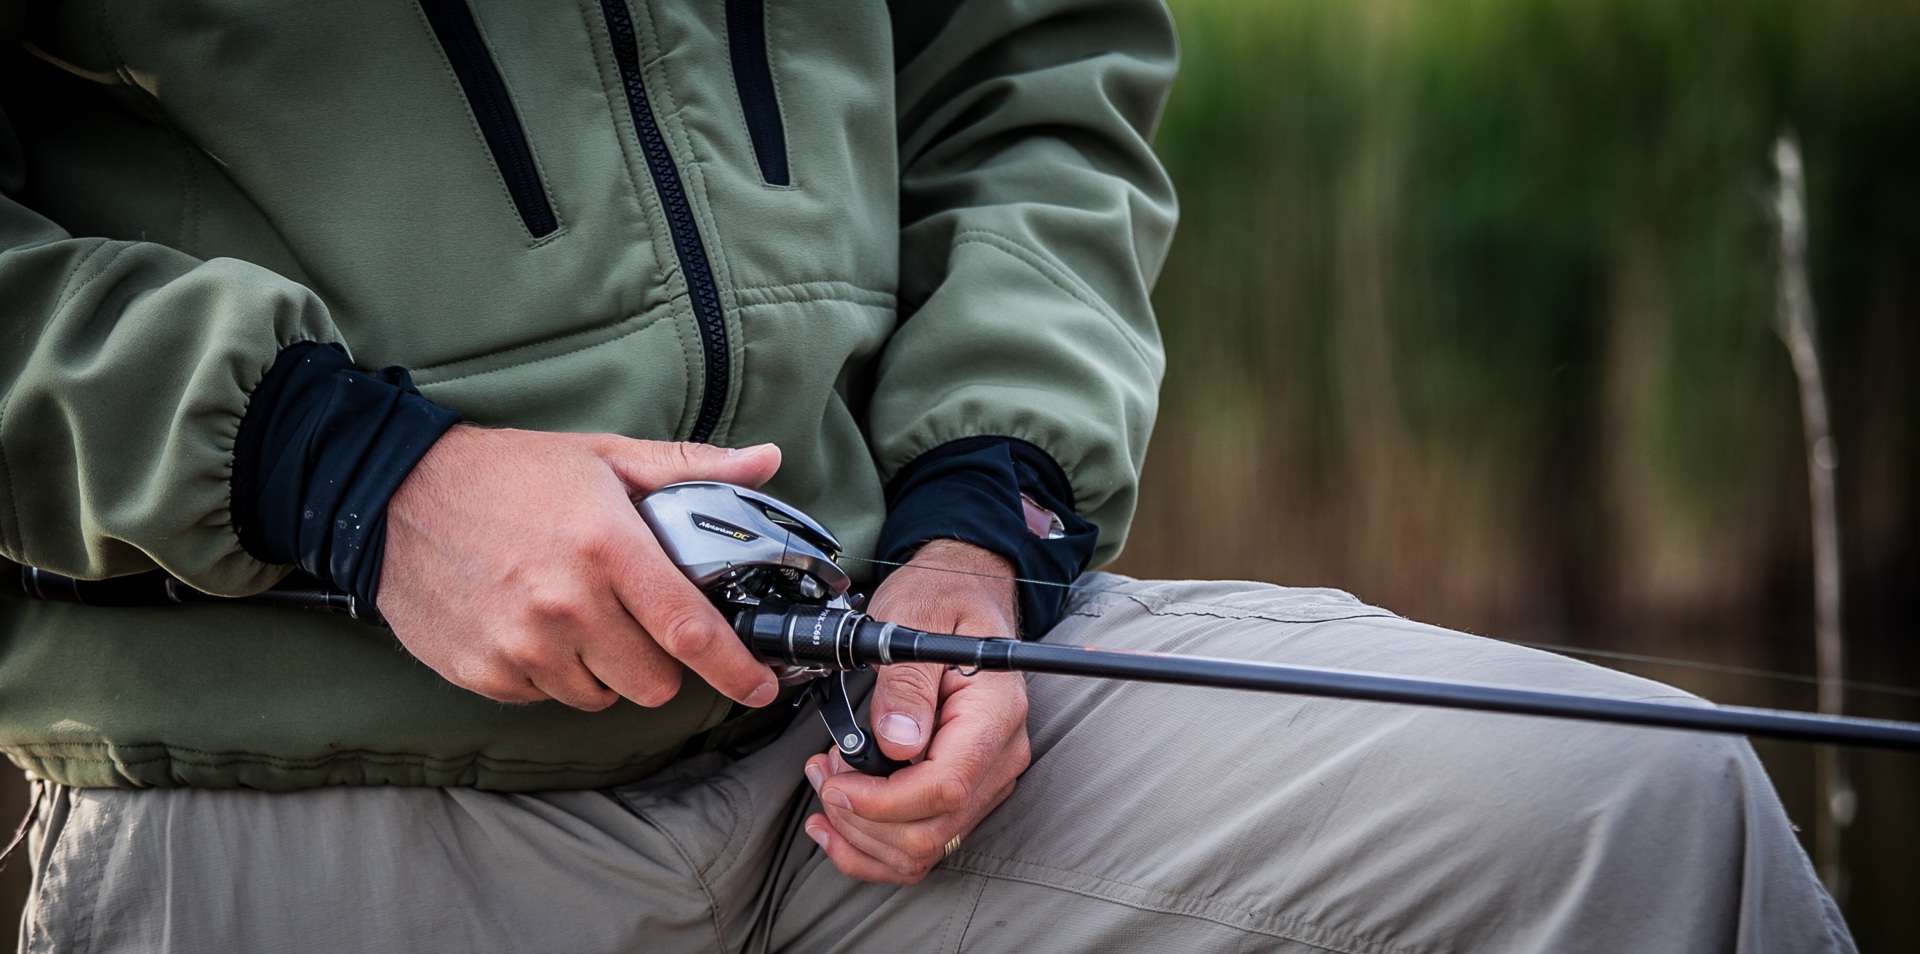
photography, fishing, fisherman, fish, firearm, fisher men, casting reel, casting rod